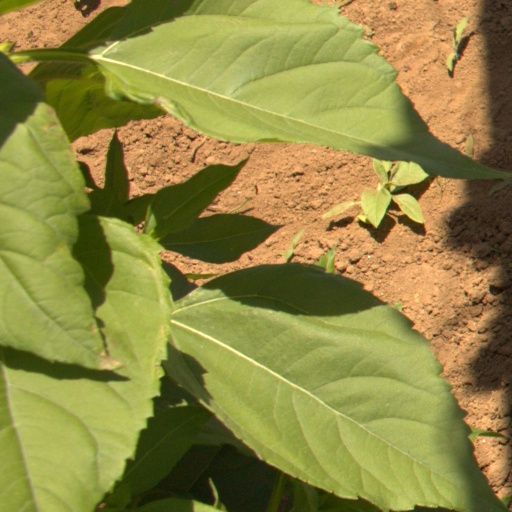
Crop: Jerusalem artichoke